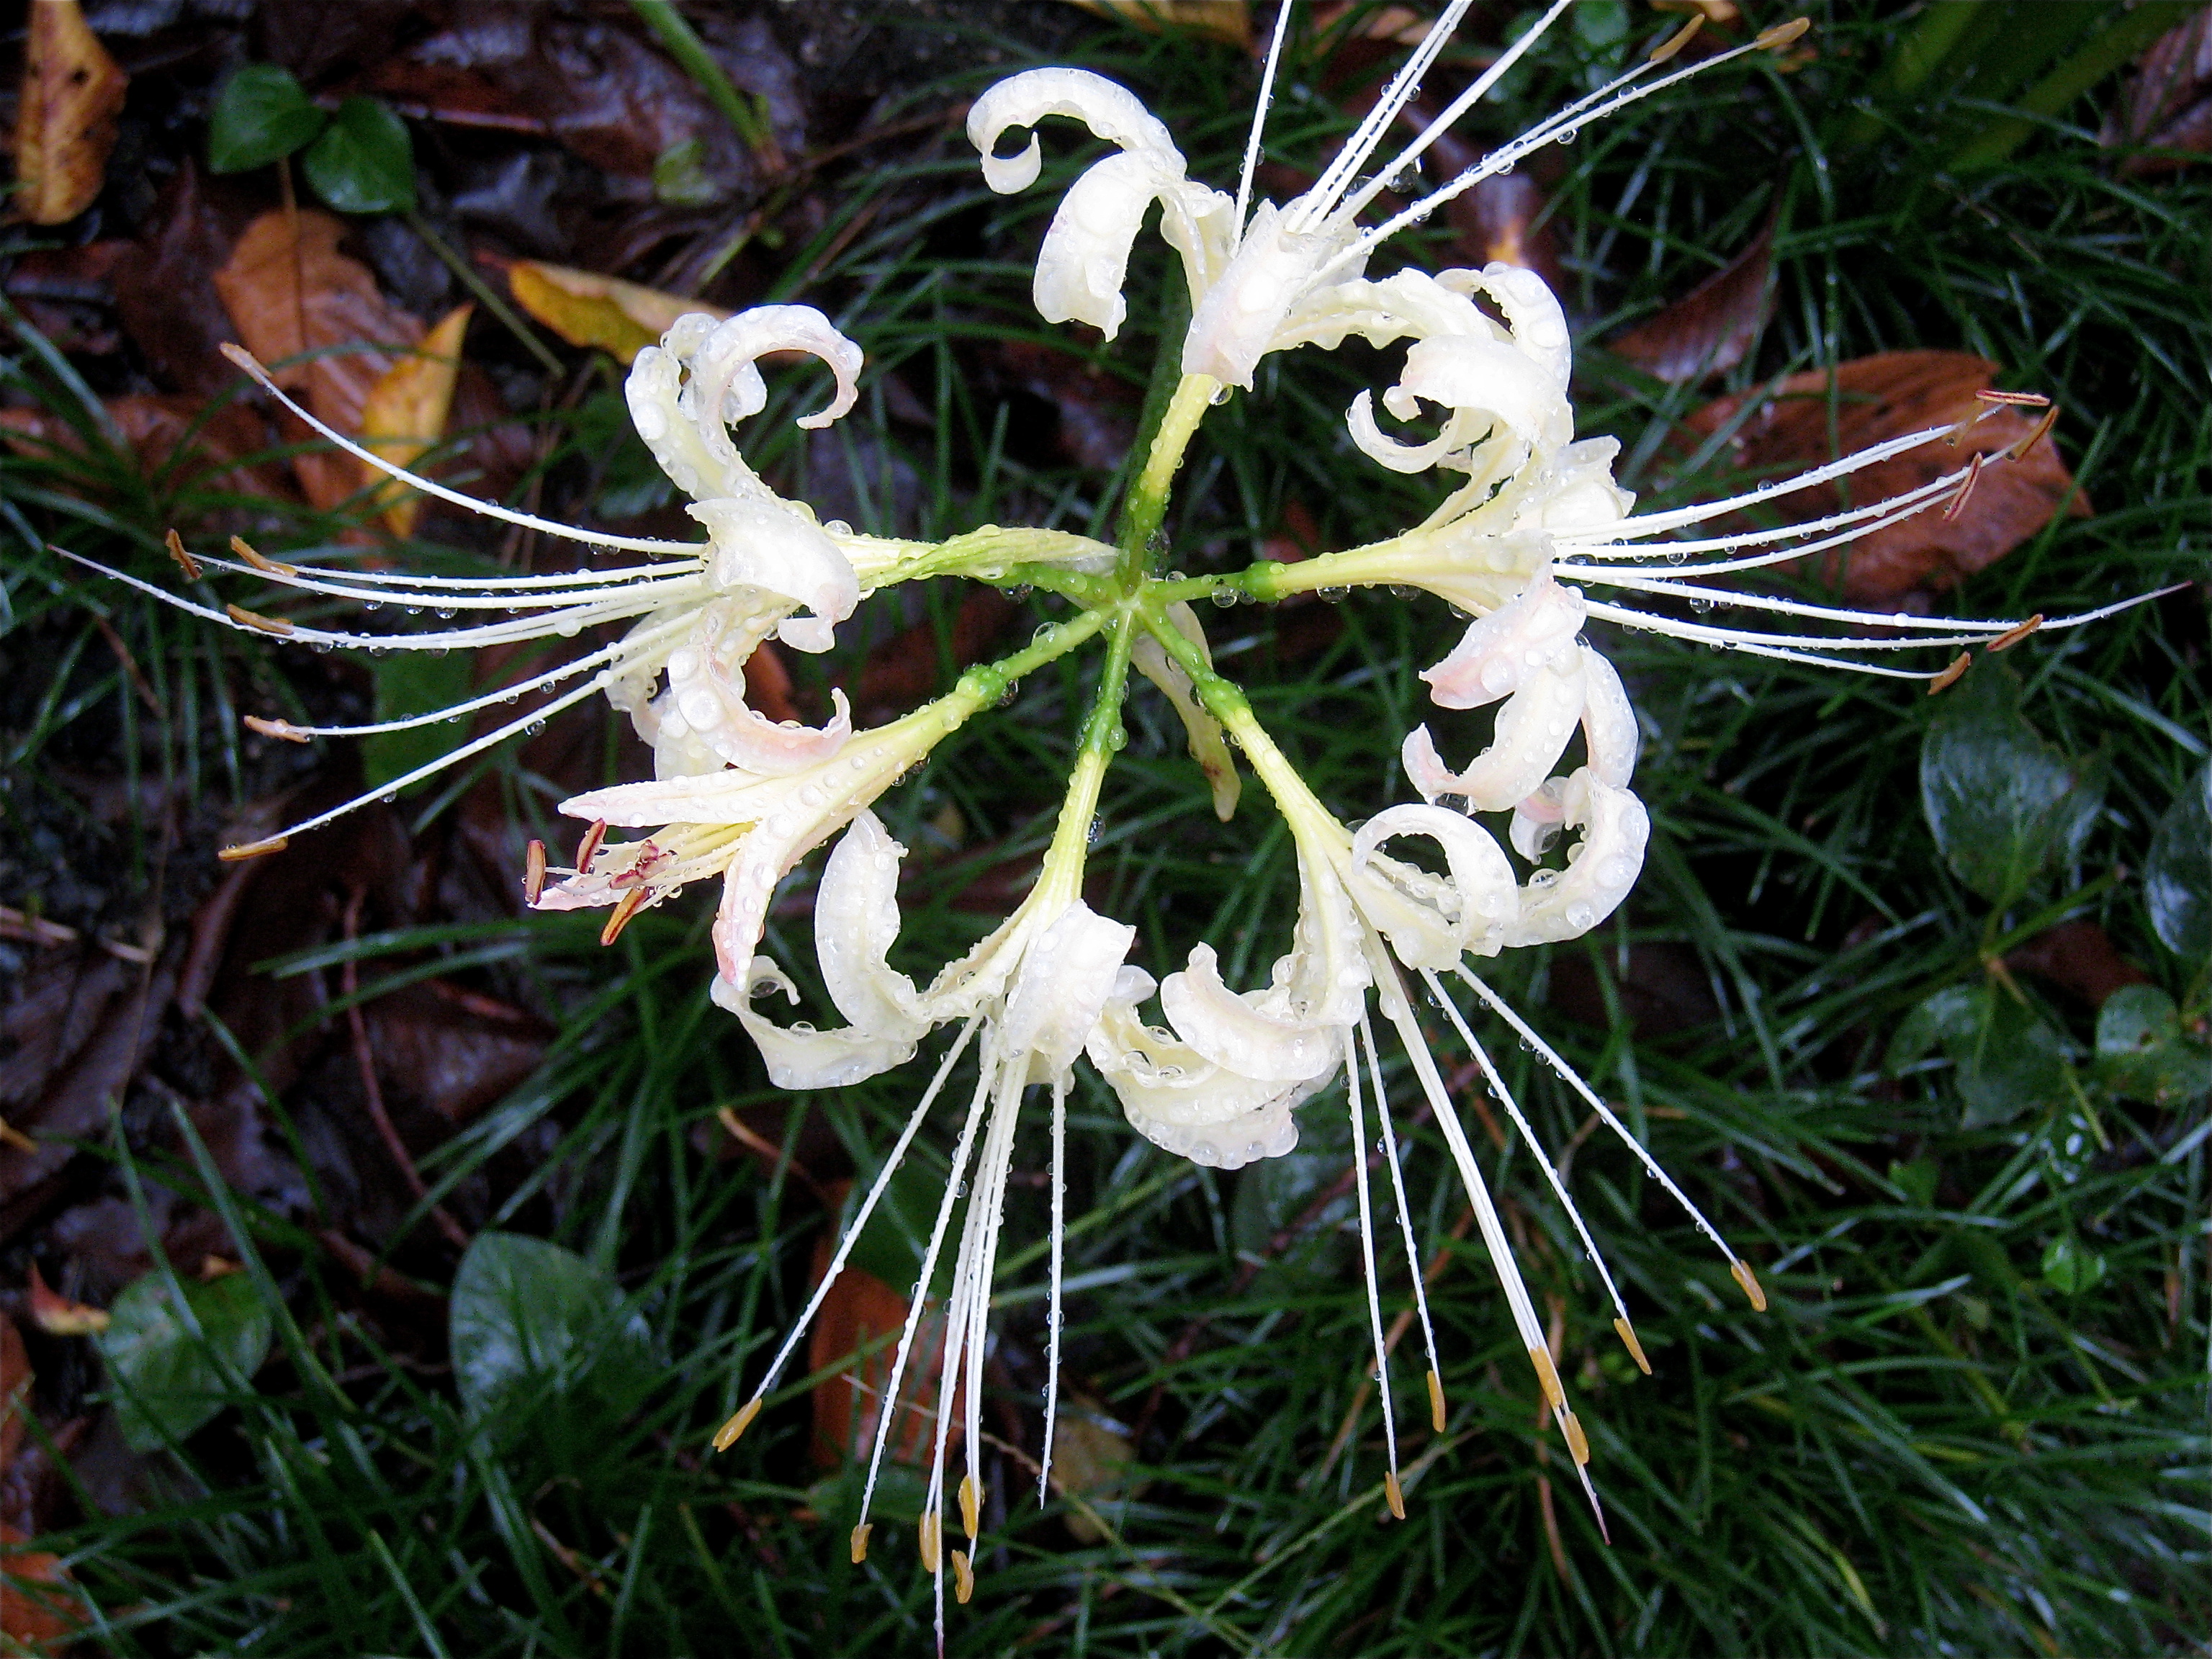
tree, grass, plant, leaf, flower, botany, japan, flora, wildflower, shrub, kyoto, macro photography, flowering plant, woody plant, land plant